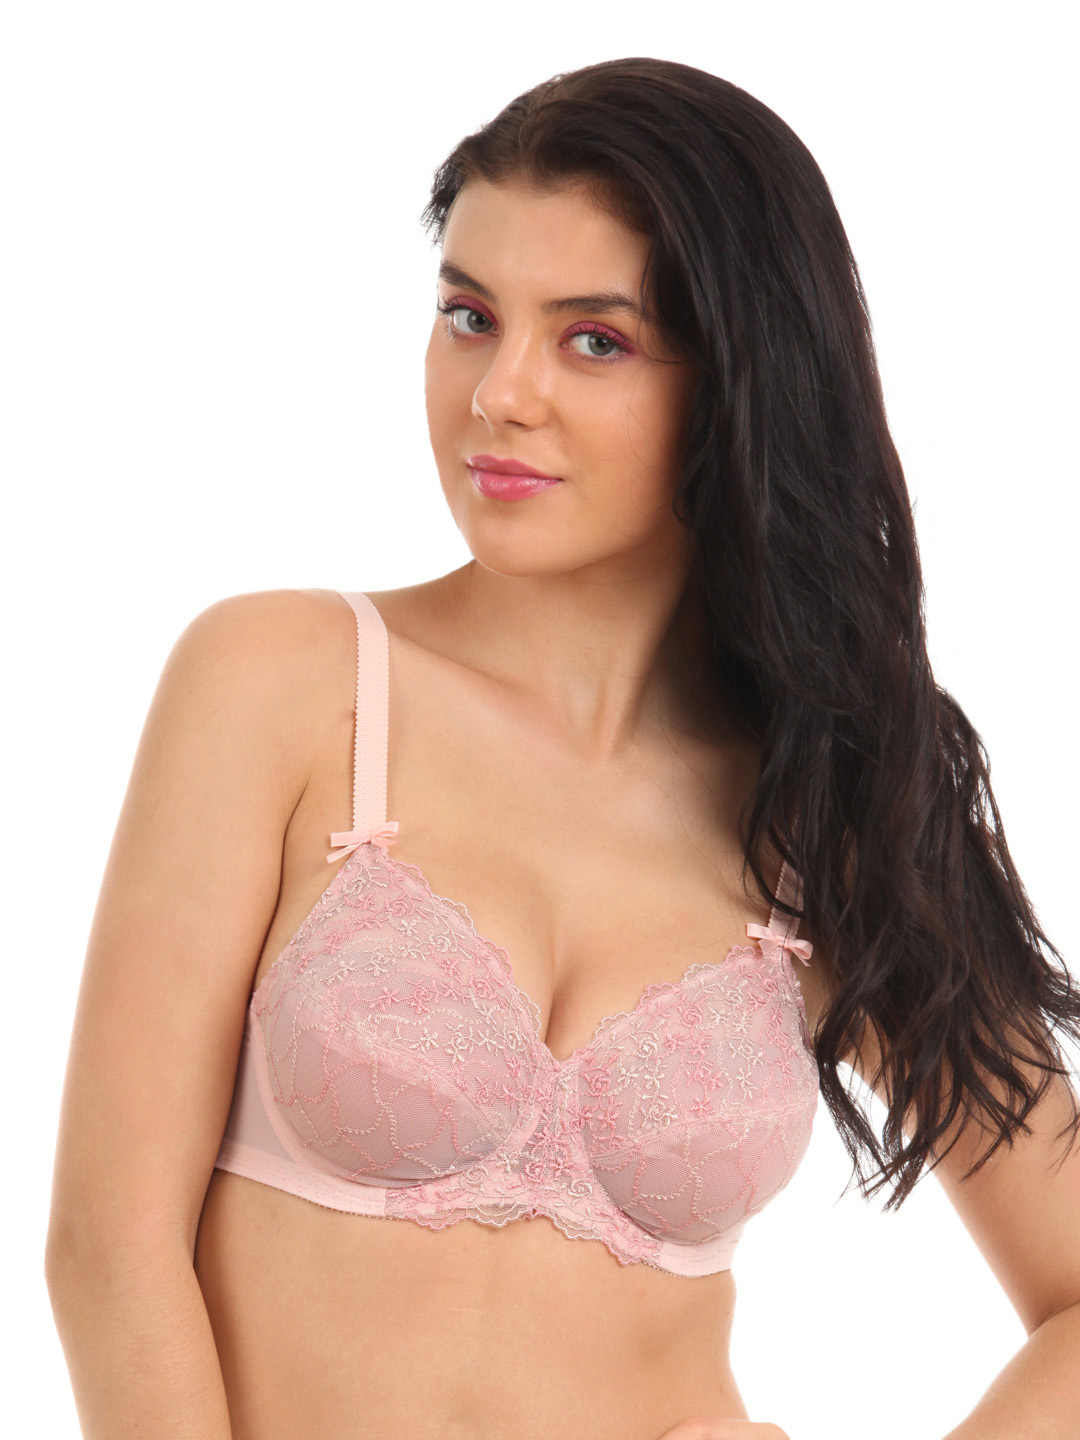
Enamor Rose Full Figure Bra FF07
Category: Apparel / Innerwear / Bra
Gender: Women
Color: Rose
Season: Summer 2017
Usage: Casual